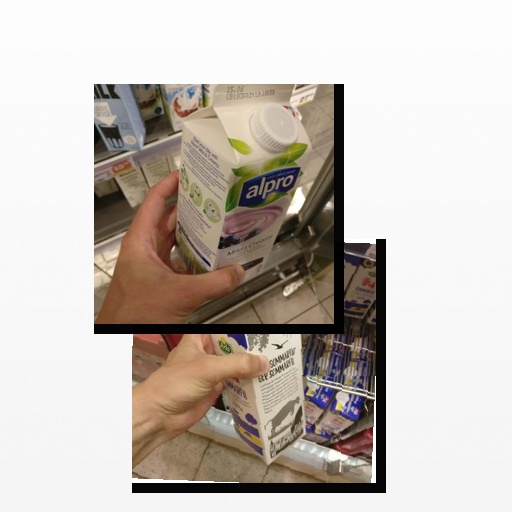
Food items: blueberry_soyghurt, sour_milk